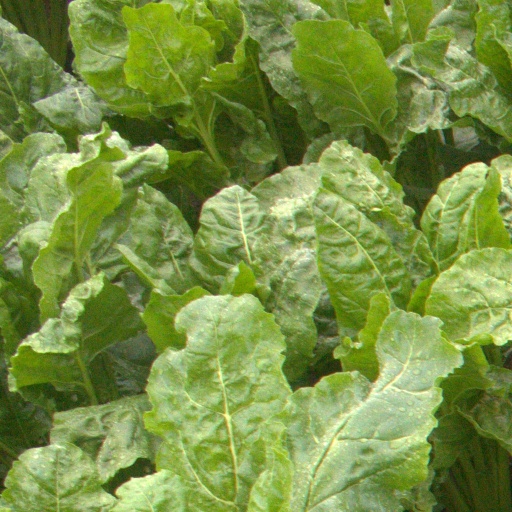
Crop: sugar beet